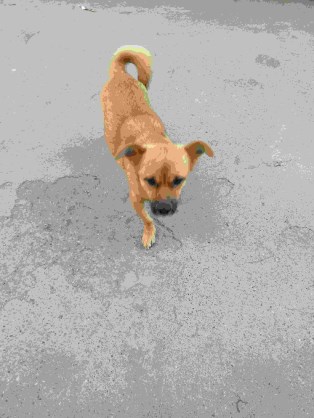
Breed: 3336-n000121-chinese_rural_dog